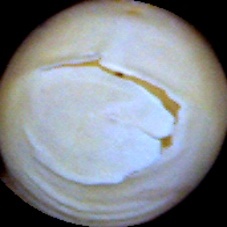
Label: Skin-damaged